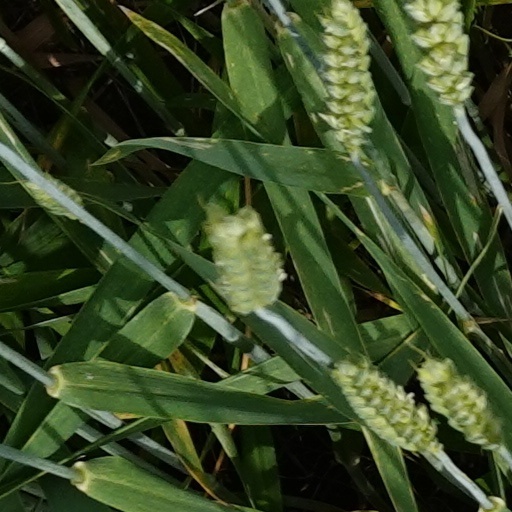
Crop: wheat